Mayfield School, East Sussex

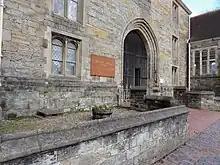
View of the entrance to the school from the High Street

The school has a fourteenth century chapel built for the Archbishops of Canterbury and a concert hall designed by Sir Giles Gilbert Scott. The sports facilities include an all-weather pitch, eight all-weather tennis and netball courts, an indoor swimming pool and a riding arena. The school has music rooms, ceramics and arts studios and a dance hall. There is also a science block.